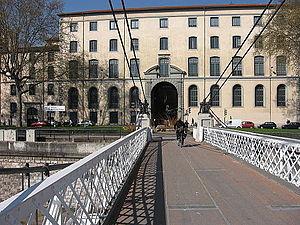
Charles Fontaine est un poète et traducteur français du XVIᵉ siècle.
Le collège-lycée Ampère est un établissement scolaire situé dans le 2ᵉ arrondissement de Lyon. Il se distingue par la diversité des langues enseignées : outre le russe et l'hebreu, l'établissement est le seul lycée public de l'académie de Lyon à dispenser des cours de japonais.
Le Football Club de Lyon, ou le Football Club Régates Lyonnaises entre 1899 et 1901, communément appelé le FC Lyon ou le FCL, est un club omnisports français fondé en 1893 par des élèves du lycée Ampère de Lyon. Ses couleurs sont traditionnellement le rouge et blanc. Il fut le principal club sportif de l'agglomération au moins jusqu'à la Seconde Guerre mondiale. Avant celle-ci, il obtient ses principaux résultats avec son équipe de rugby à XV, championne de France en 1910 et avec son équipe masculine de football qui atteint la finale de la Coupe de France 1918.